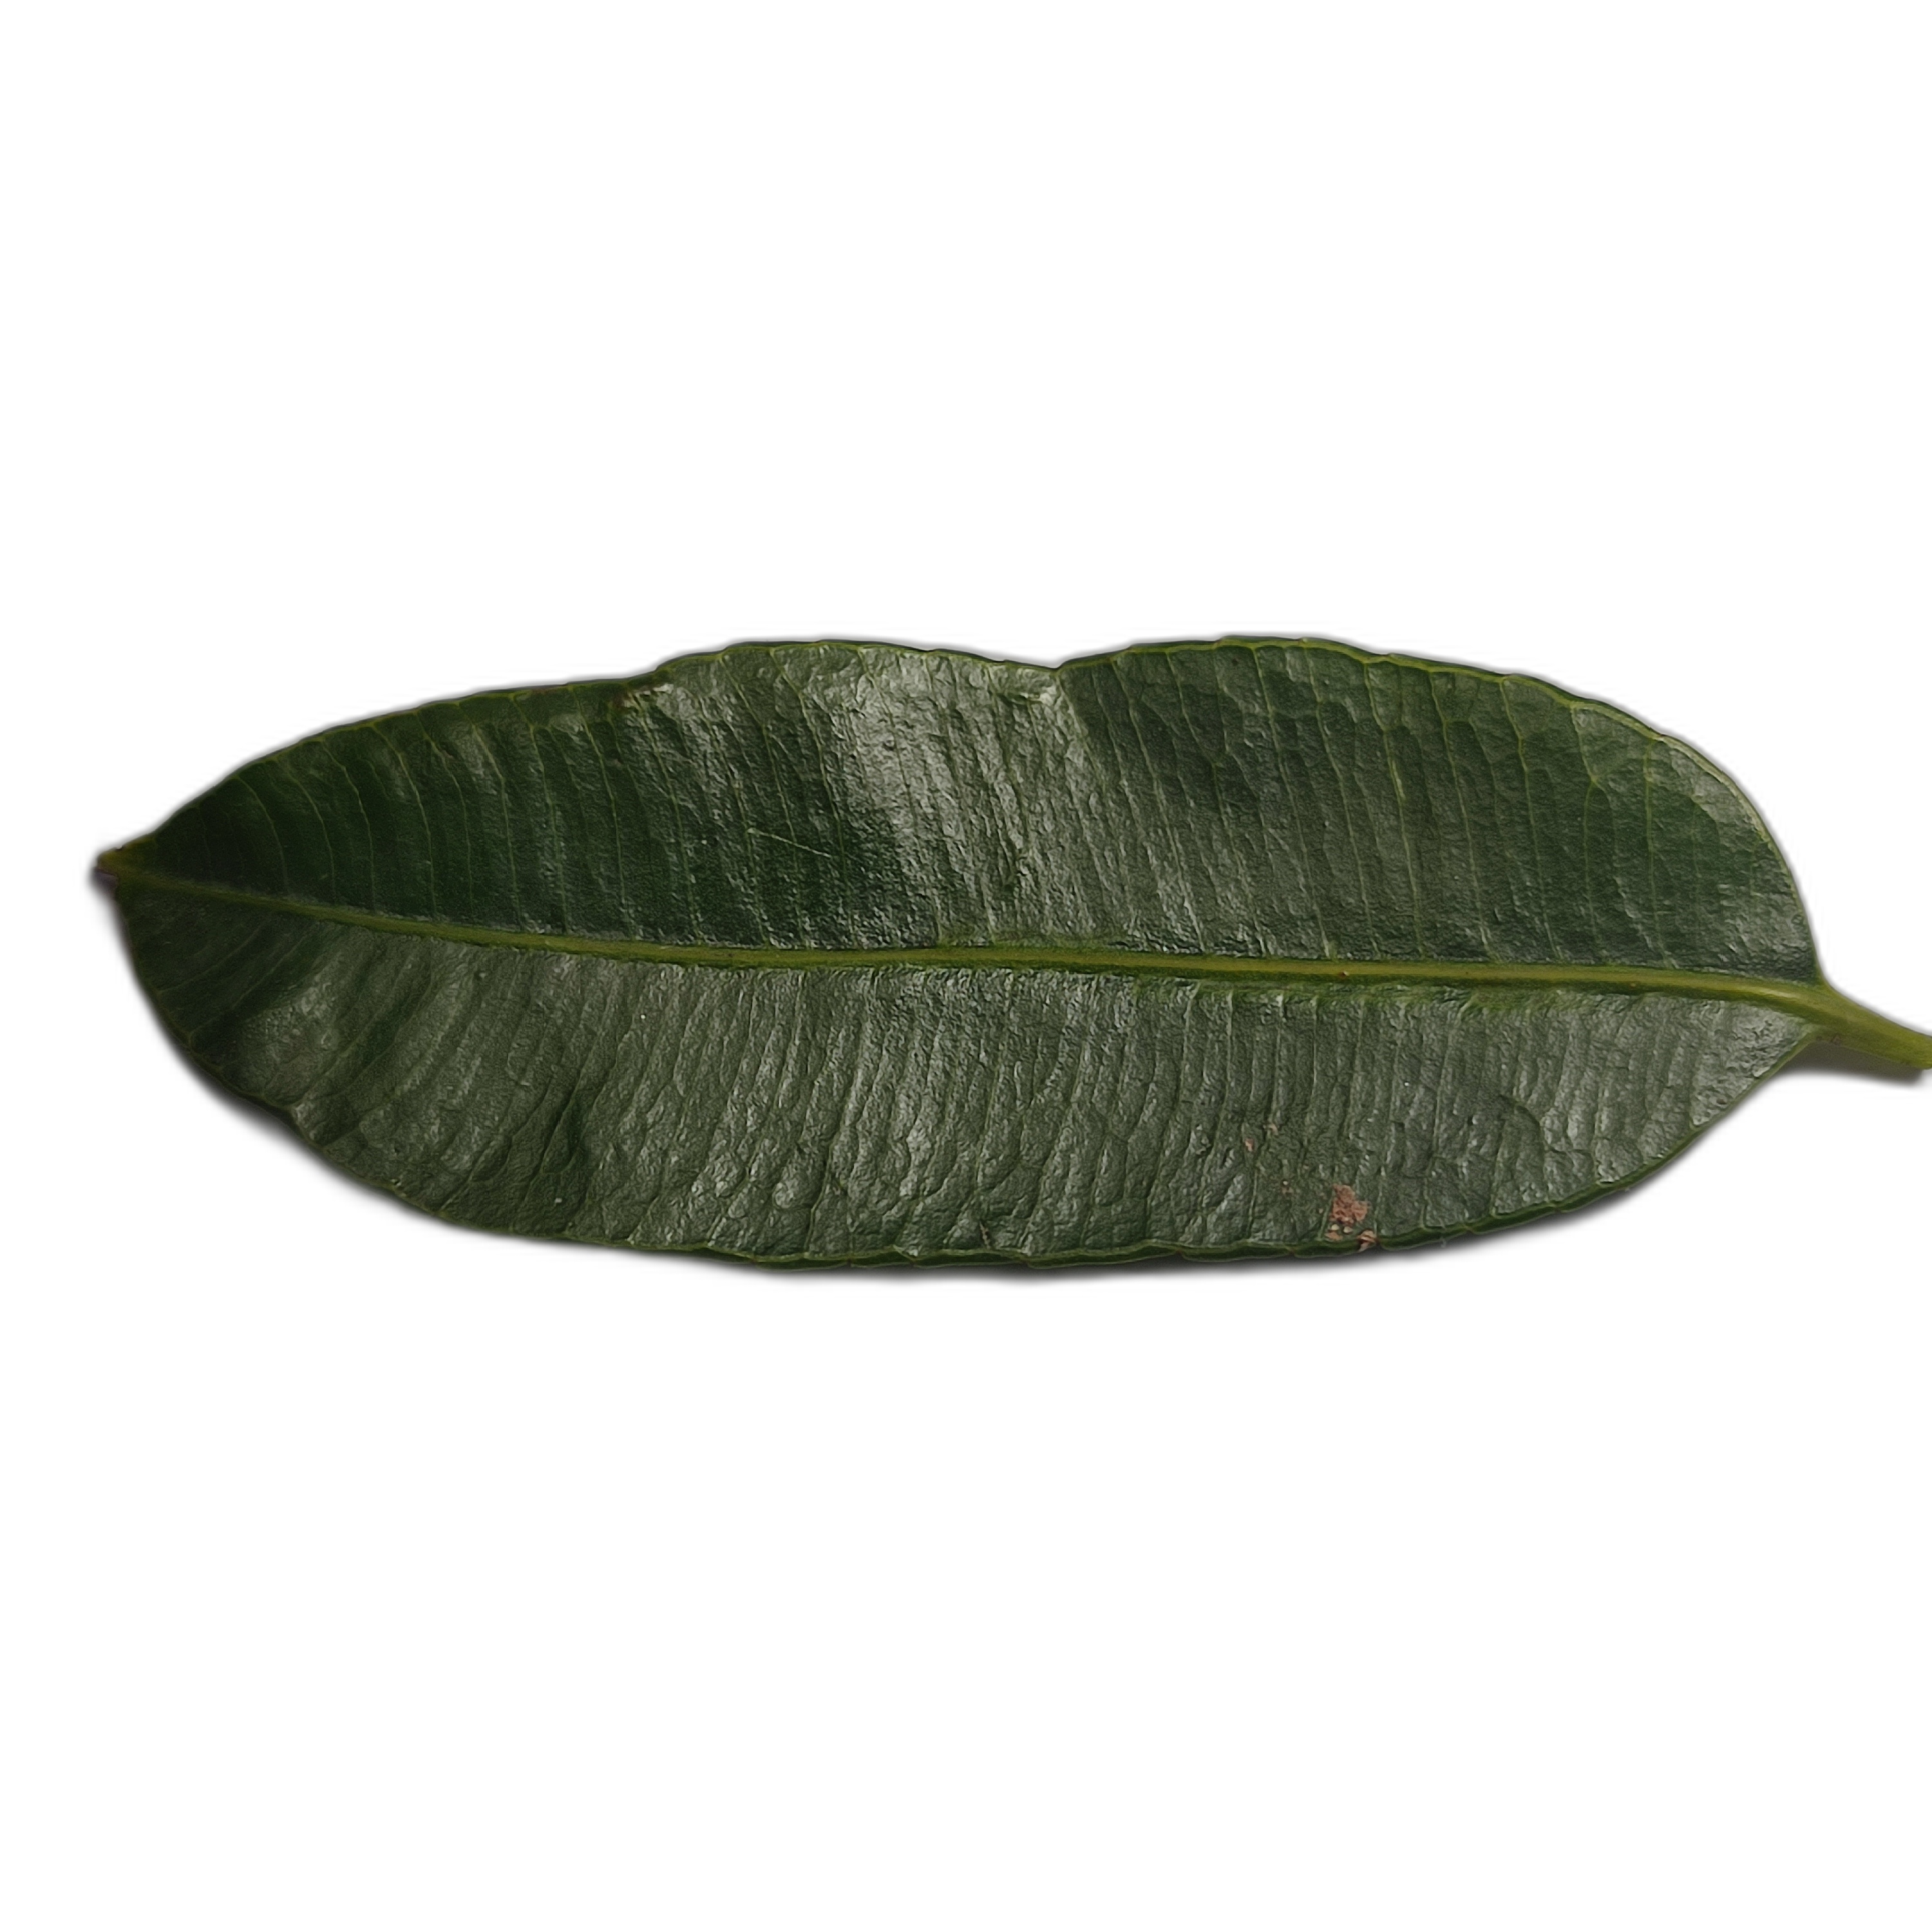
Label: healthy